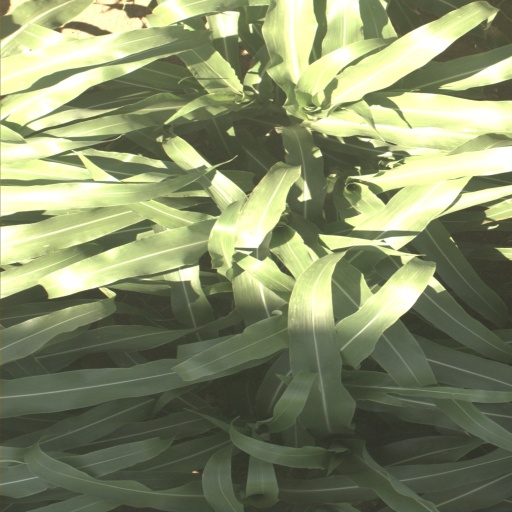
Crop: sorghum